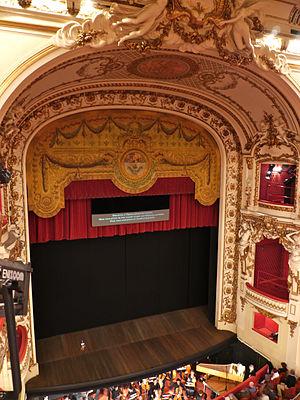
Vue sur la scène de l'Opéra national de Lorraine avec l’orchestre symphonique et lyrique de Nancy, en fosse.
L'Opéra national de Lorraine est un opéra français situé à Nancy. Il a le statut d'opéra national en région depuis le 1ᵉʳ janvier 2006, et s'appelait précédemment « Opéra de Nancy et de Lorraine ».